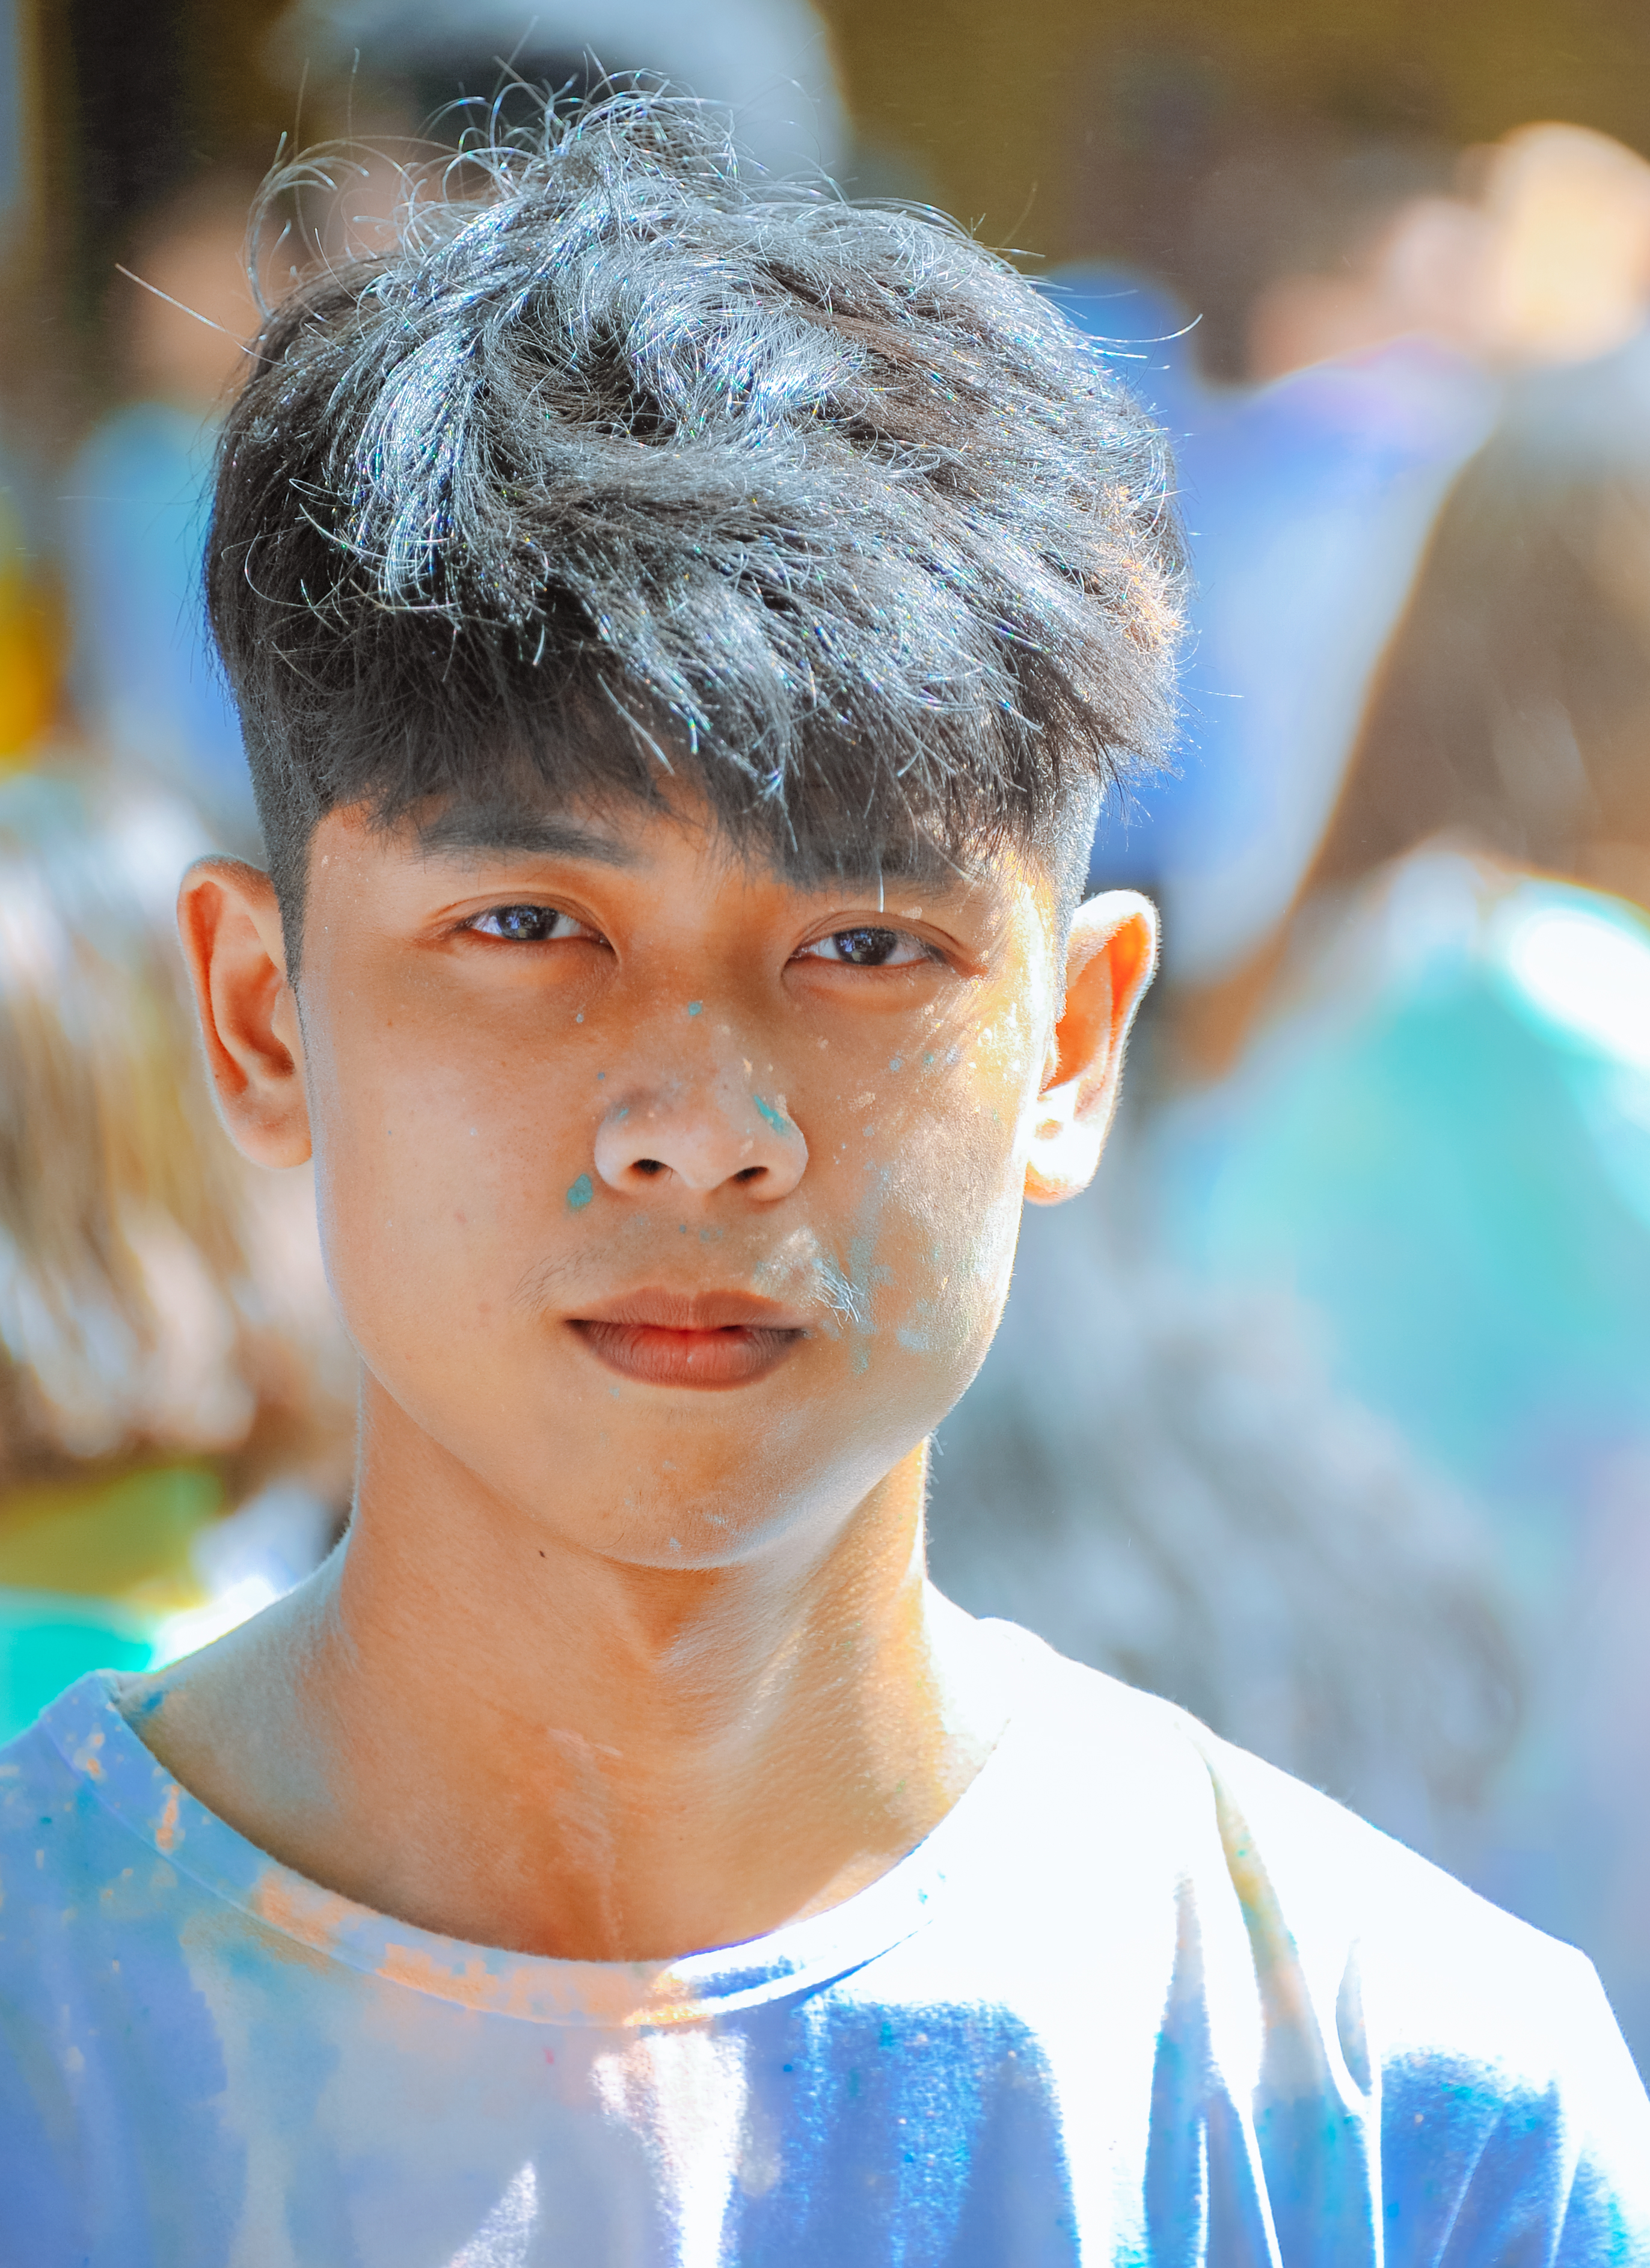
beautiful, boy, face, blue, person, child, nose, head, male, eye, hairstyle, forehead, fun, cheek, human, portrait, black hair, smile, girl, summer, portrait photography, happiness, hair coloring